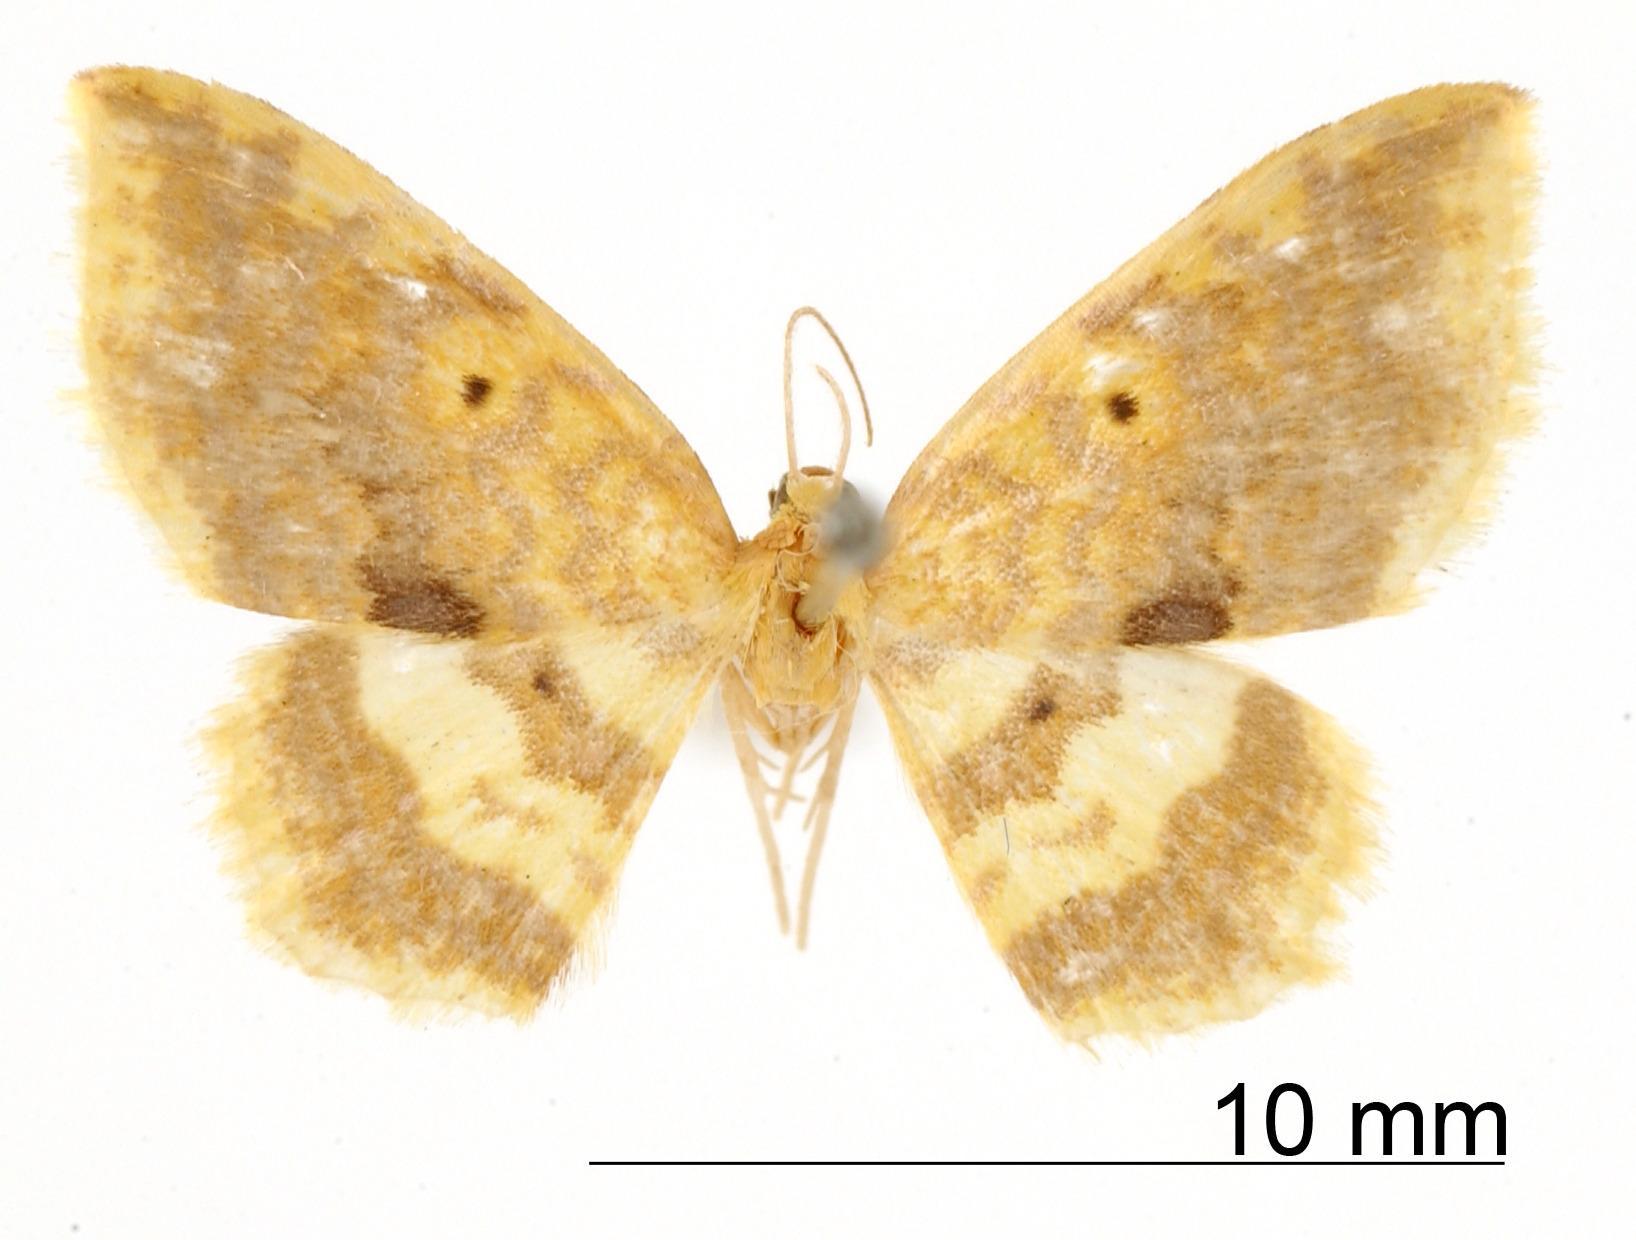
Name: Cambogia isabella
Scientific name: Cambogia isabella Schaus, 1901
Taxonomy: Animalia, Arthropoda, Insecta, Lepidoptera, Geometridae, Larentiinae
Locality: Jalapa, Mexico